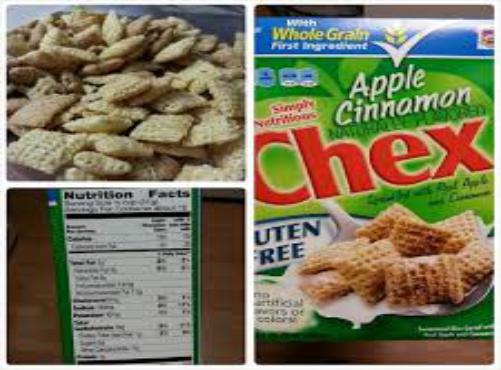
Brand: Cinnamon Chex
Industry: Food